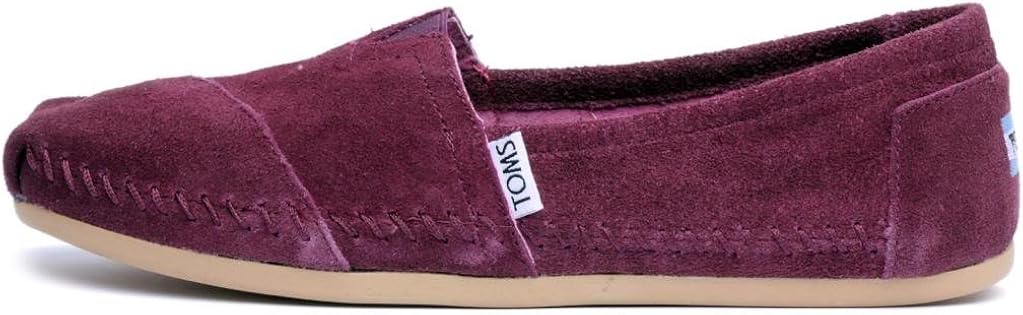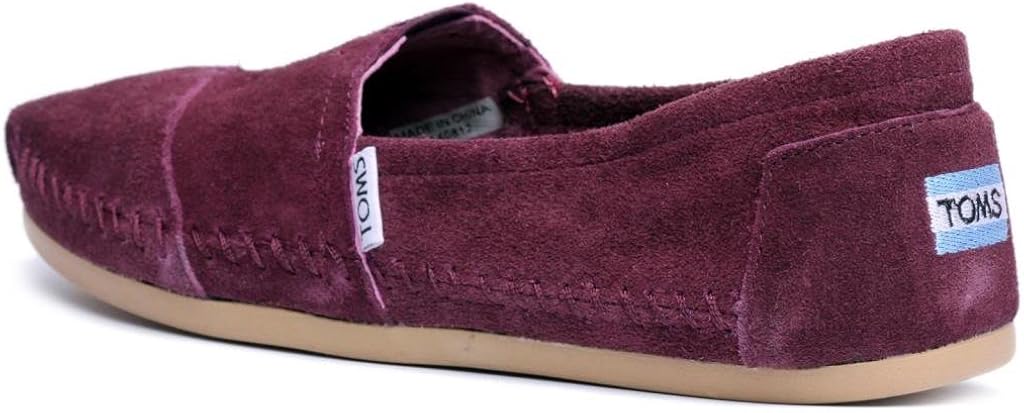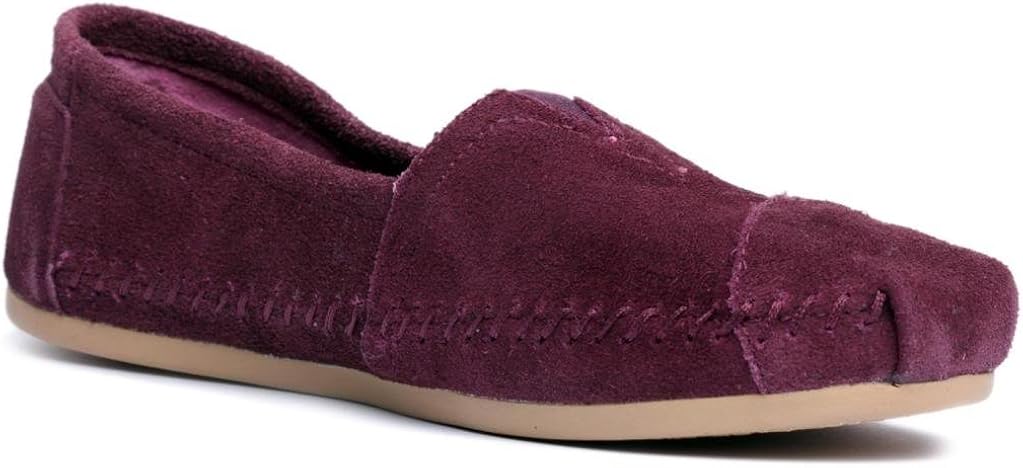
TOMS+ Womens Classics Wine Sitka Mocc 033085B12-Wsitk
Category: AMAZON FASHION
Toms+ Womens Classics Wine Sitka Mocc 033085B12-Wsitk
Features: fabric | Rubber sole | Toms | Classic | Wine Sitka Mocc | 033085B12-Wsitk